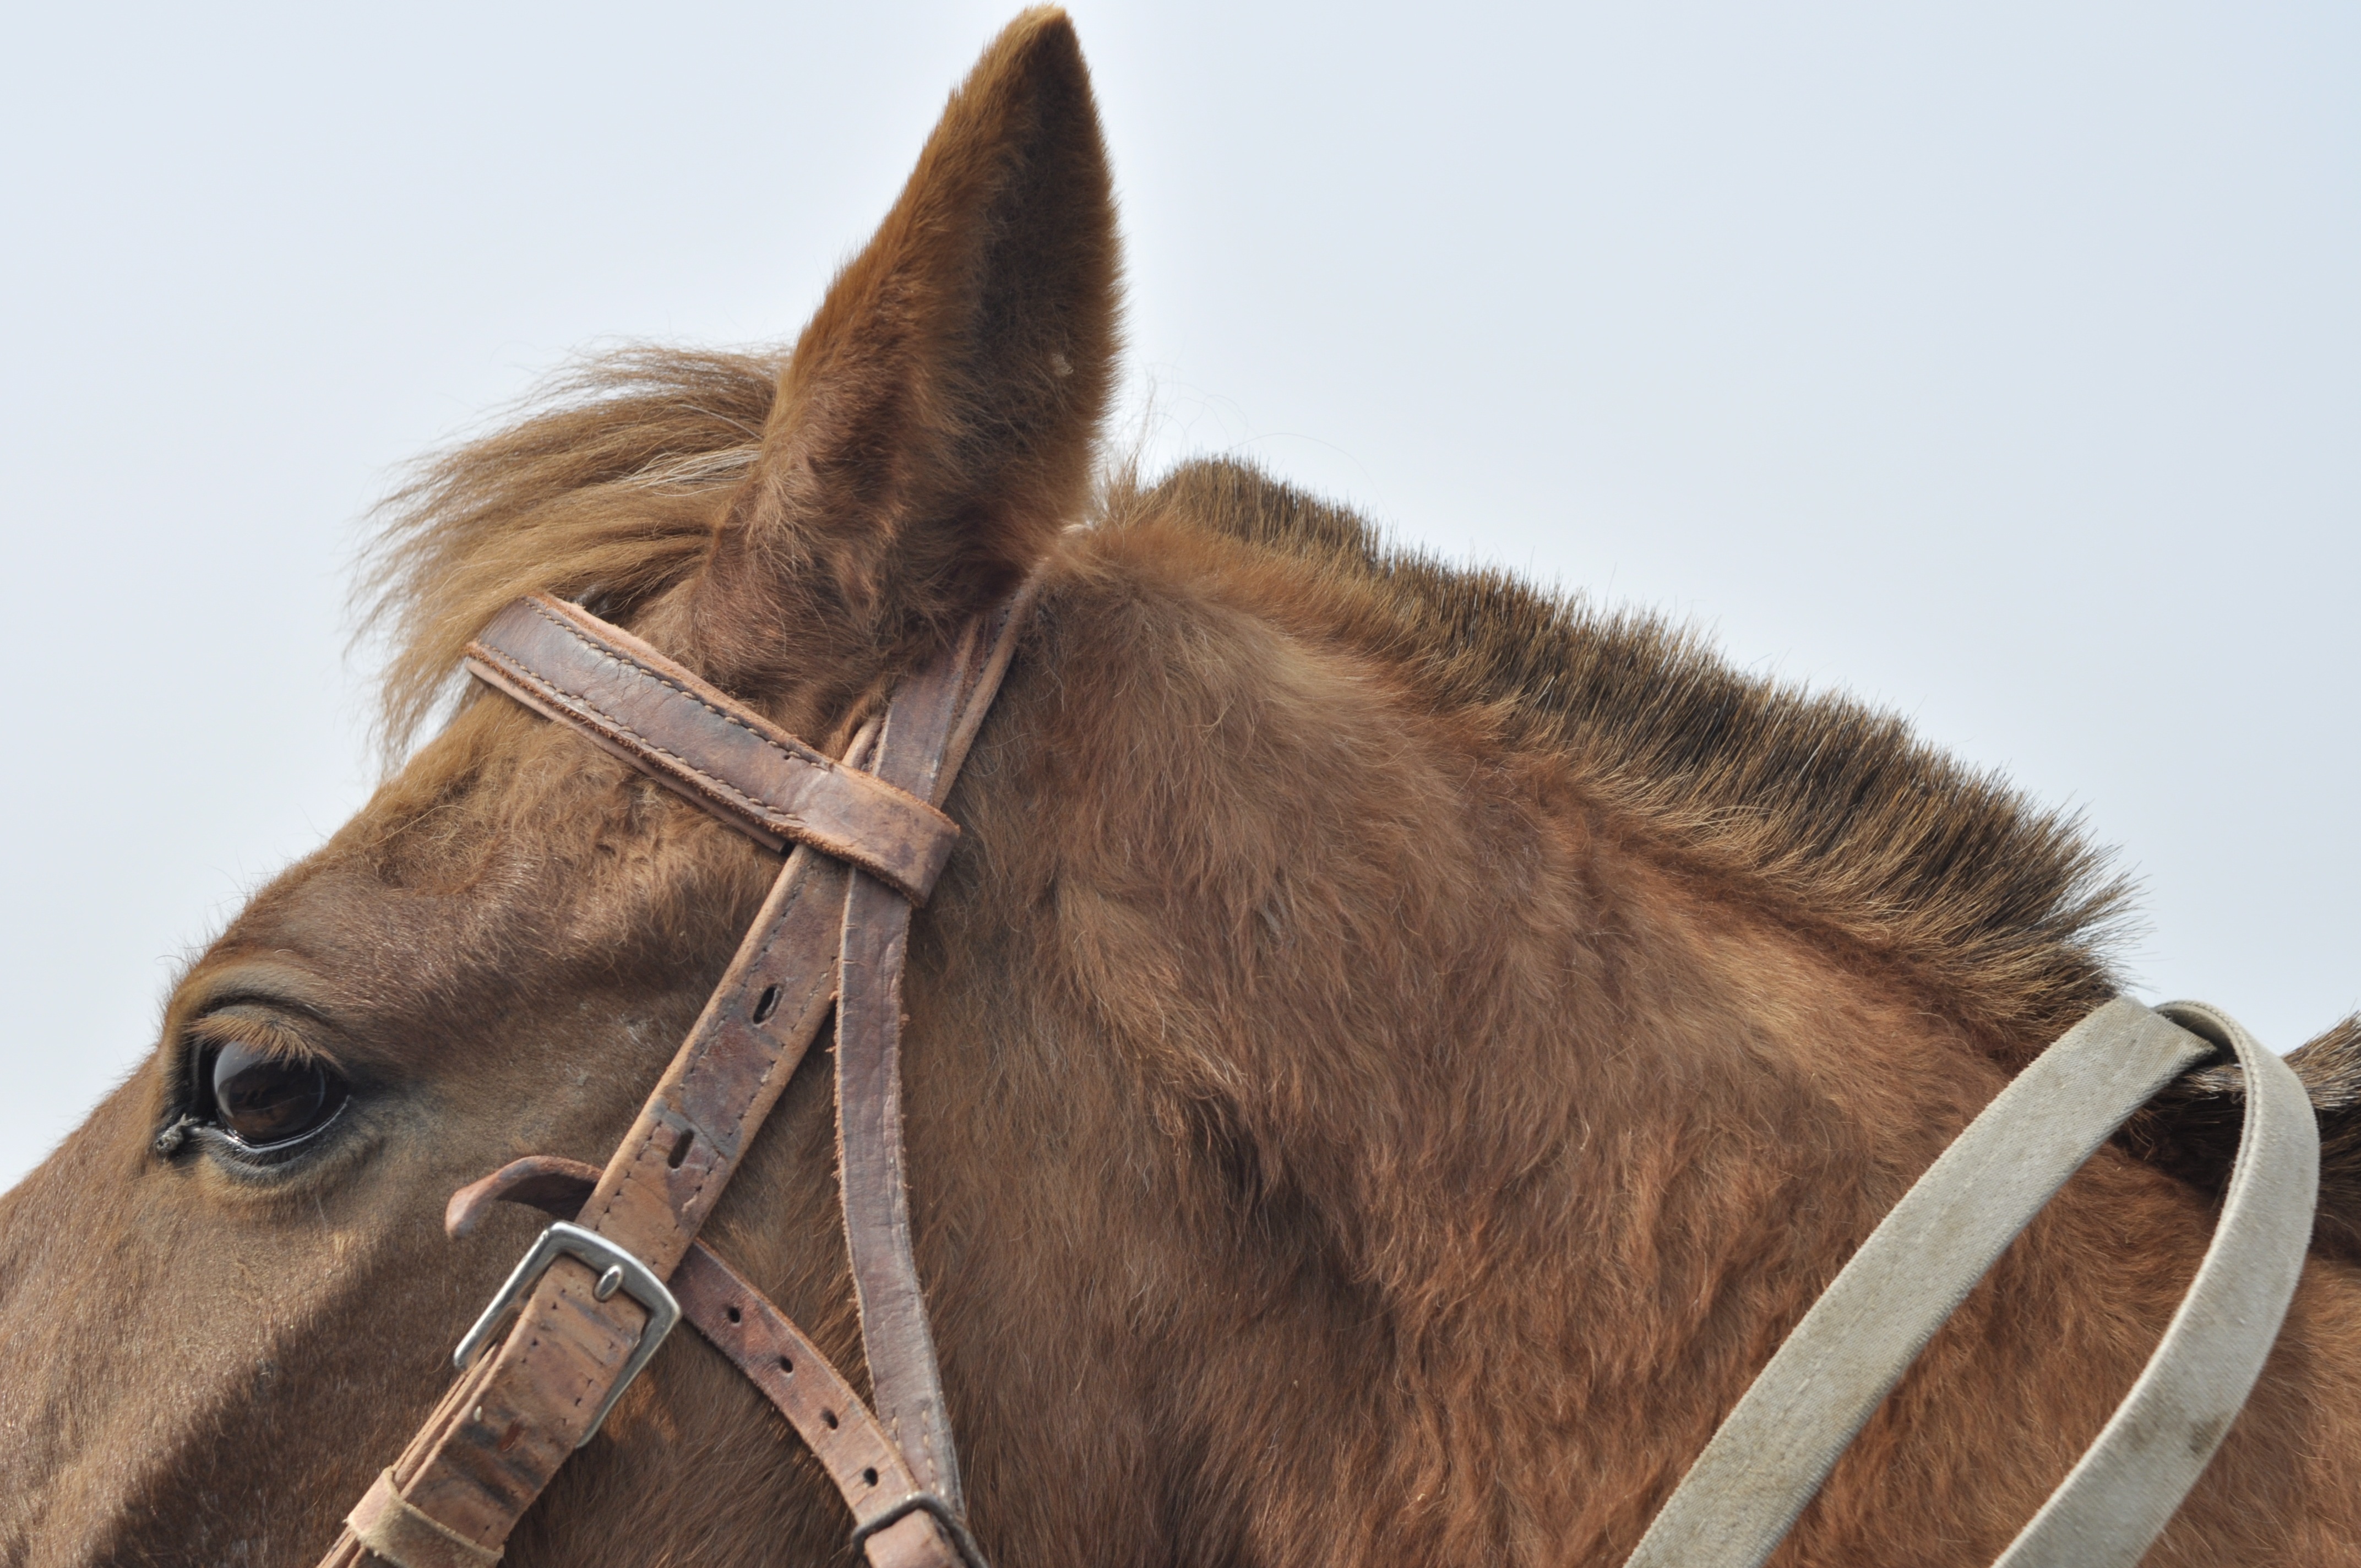
animal, fur, horse, rein, mane, ear, bridle, eye, head, mare, halter, pack animal, earhead, horse like mammal, mustang horse, horse harness, horse tack